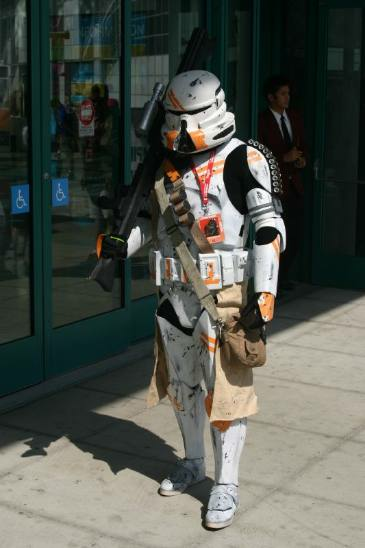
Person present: Yes